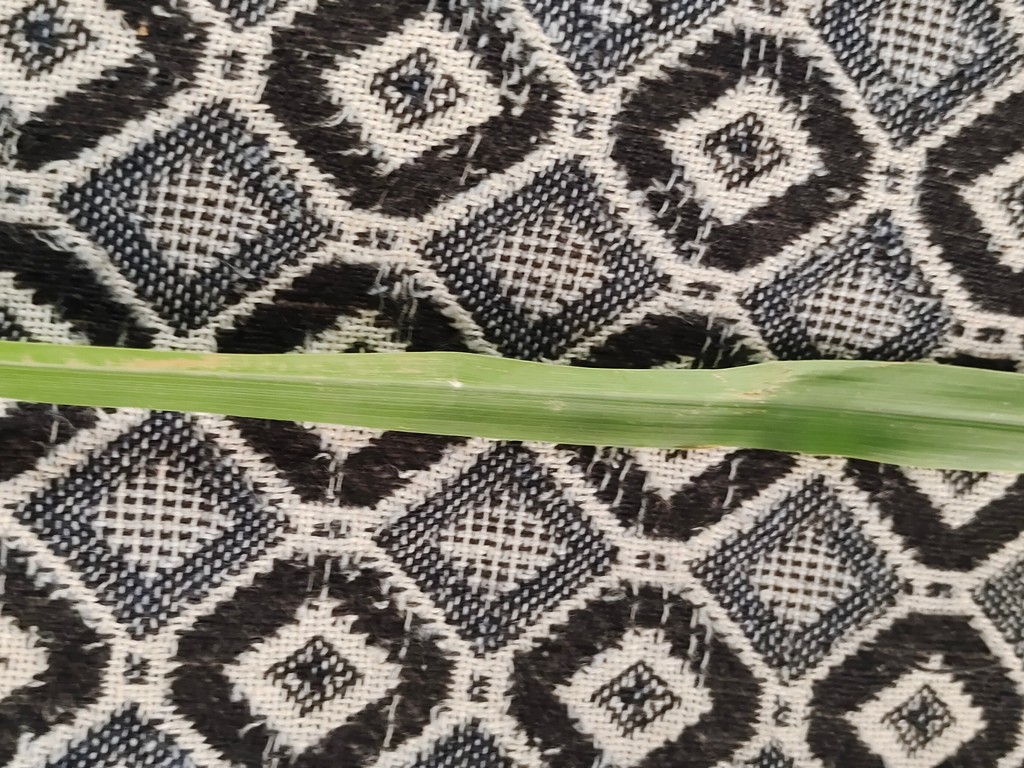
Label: Unhealthy